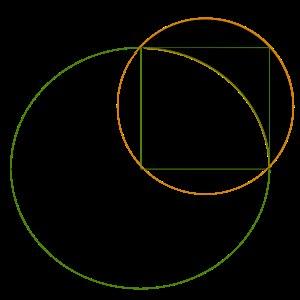
La quadrature du cercle est un problème classique de mathématiques apparaissant en géométrie. Il fait partie des trois grands problèmes de l'Antiquité, avec la trisection de l'angle et la duplication du cube.